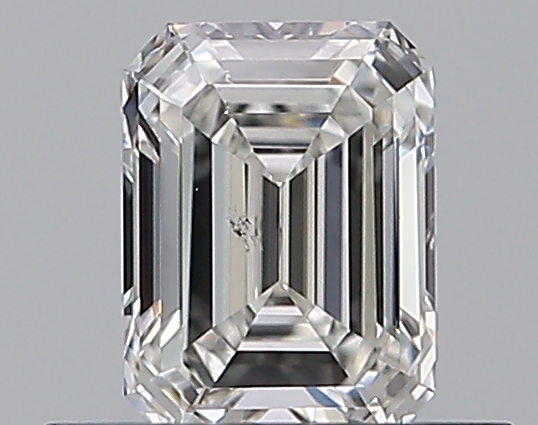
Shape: emerald
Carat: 0.5
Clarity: SI1
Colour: G
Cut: EX
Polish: EX
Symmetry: VG
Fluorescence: N
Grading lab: GIA
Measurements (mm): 5.27 x 3.88 x 2.59